Dushman Devta

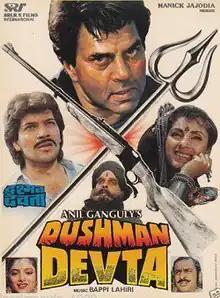
Theatrical release poster

Dushman Devta is a 1991 Bollywood action drama film directed by Anil Ganguly, starring Dharmendra, Dimple Kapadia, Aditya Pancholi, Sonam in lead role. The music director of the movie was Bappi Lahiri.